Political positions of Joe Biden

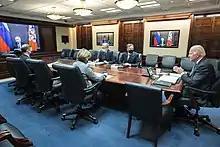
Russian President Vladimir Putin holds a video call with U.S. President Biden on December 7, 2021.

Speaking in 2006, Biden described North Korea as a "paper tiger" that lacked the capacity to directly cause harm to America, but condemned North Korean nuclear testing as a "deliberate and dangerous provocation." He proposed a requirement, included in the 2007 national defense authorization act, for the Bush administration to appoint a special coordinator on North Korea, and described Korean Peninsula tensions as one of "the three most important things that the next president is going to have to deal with" (along with policy on Iraq and Iran).